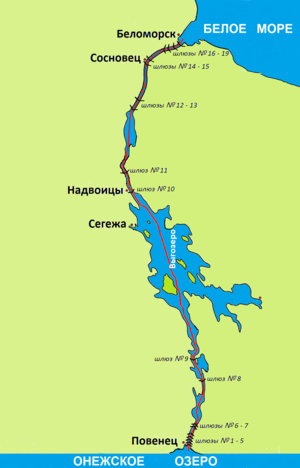
Le canal de la mer Blanche est un canal reliant la mer Blanche à la mer Baltique près de Saint-Pétersbourg faisant partie du système des Cinq-Mers, officiellement le réseau unifié de voies navigables de grande profondeur en Russie d'Europe.